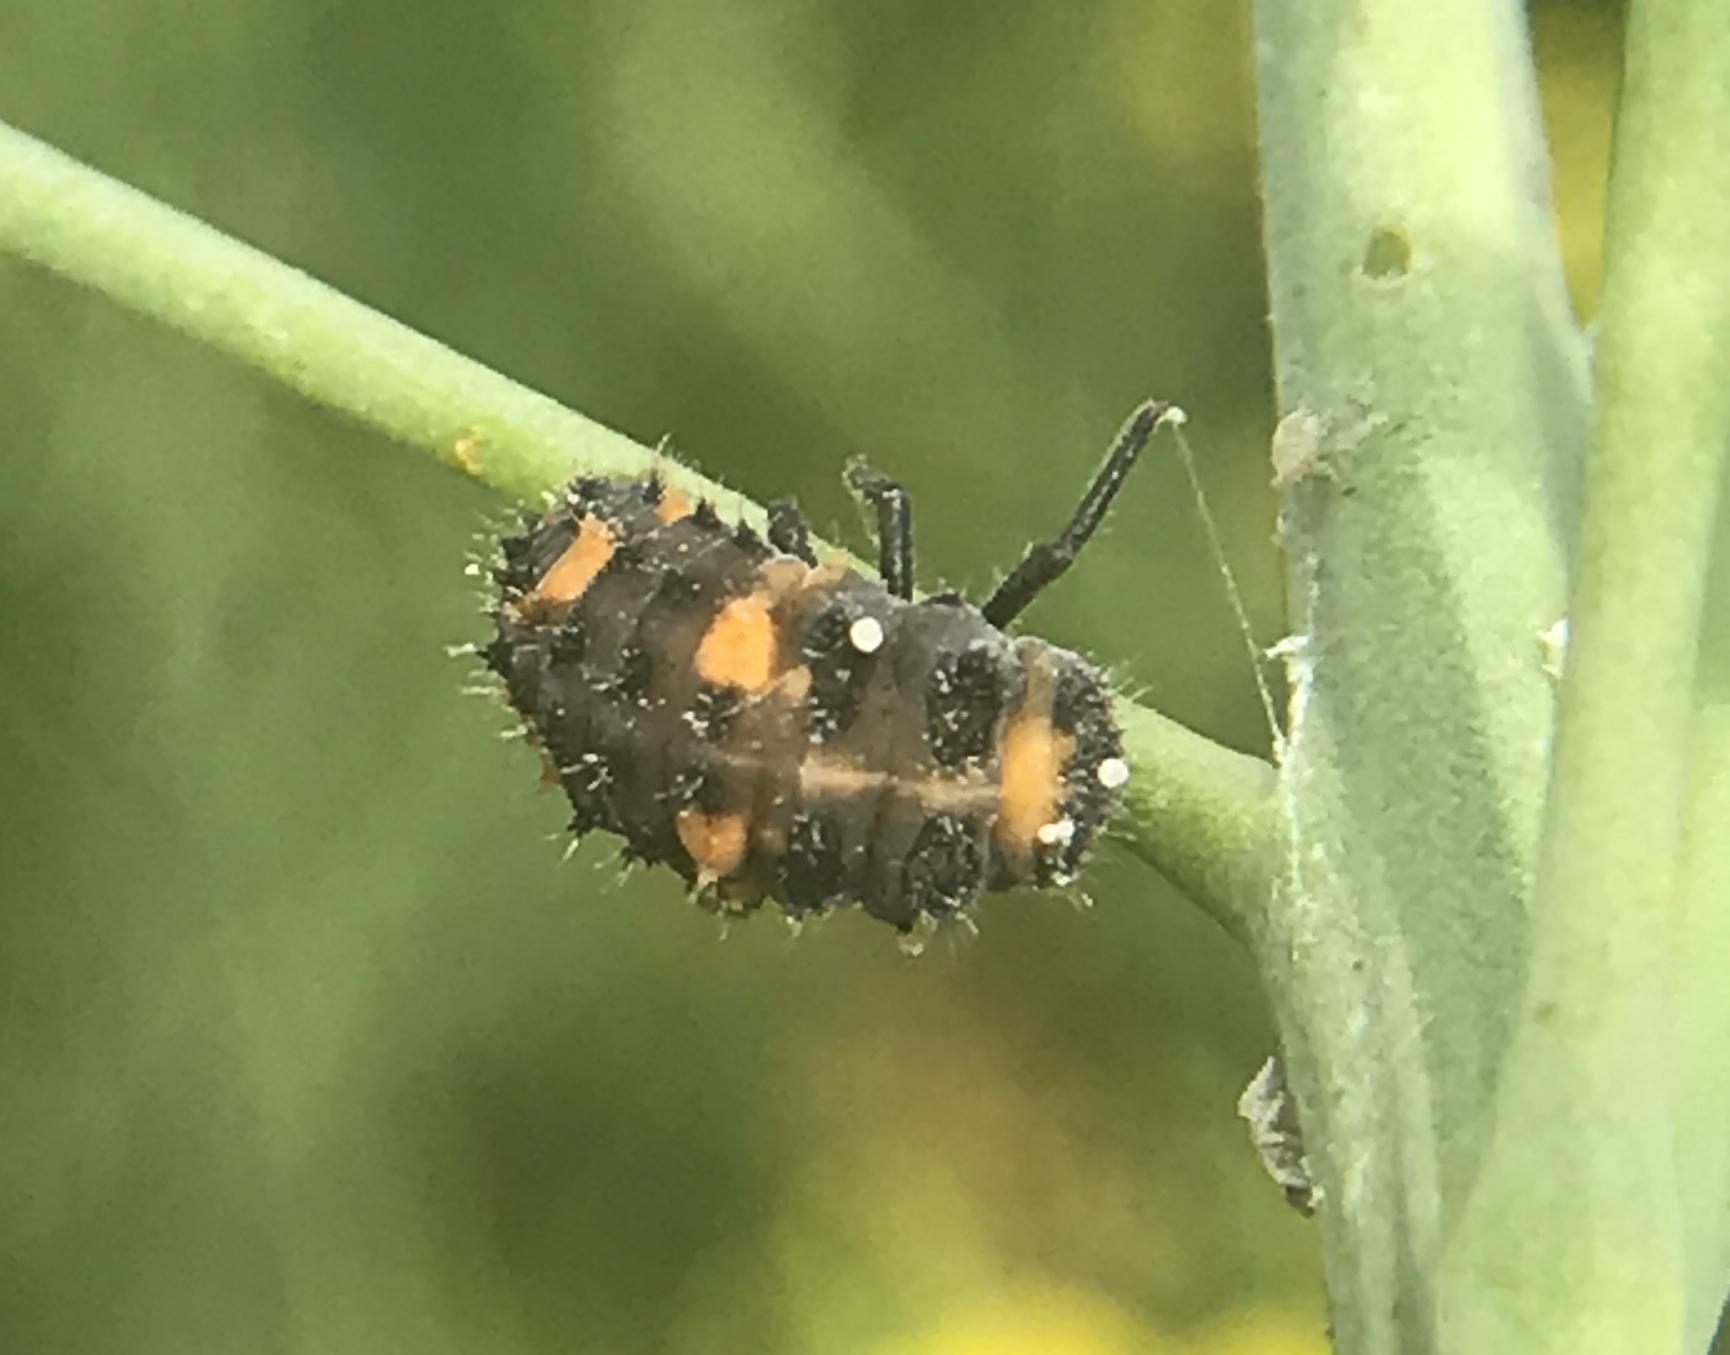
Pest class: predators